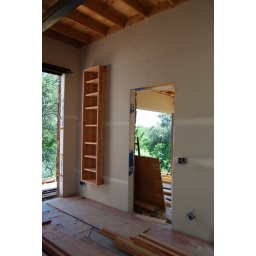
pictures of scott's house under construction. drywall is up. still some interior rock work to be done.